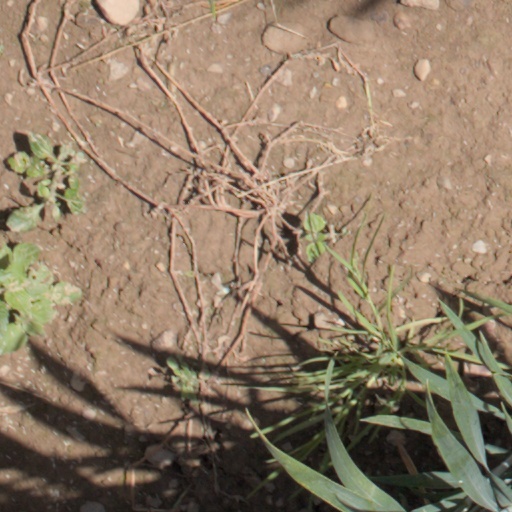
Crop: wheat